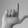
ASL letter: L